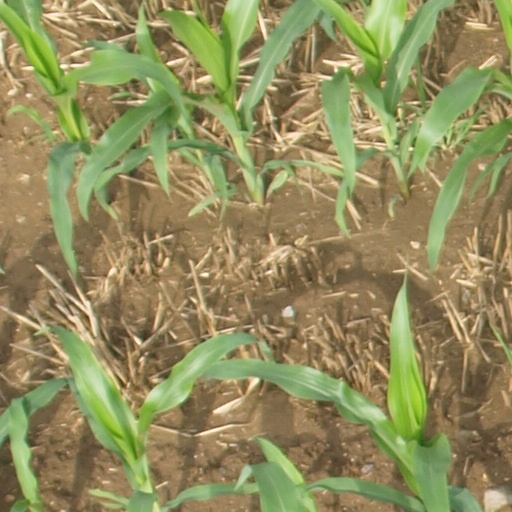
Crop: maize; corn